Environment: real
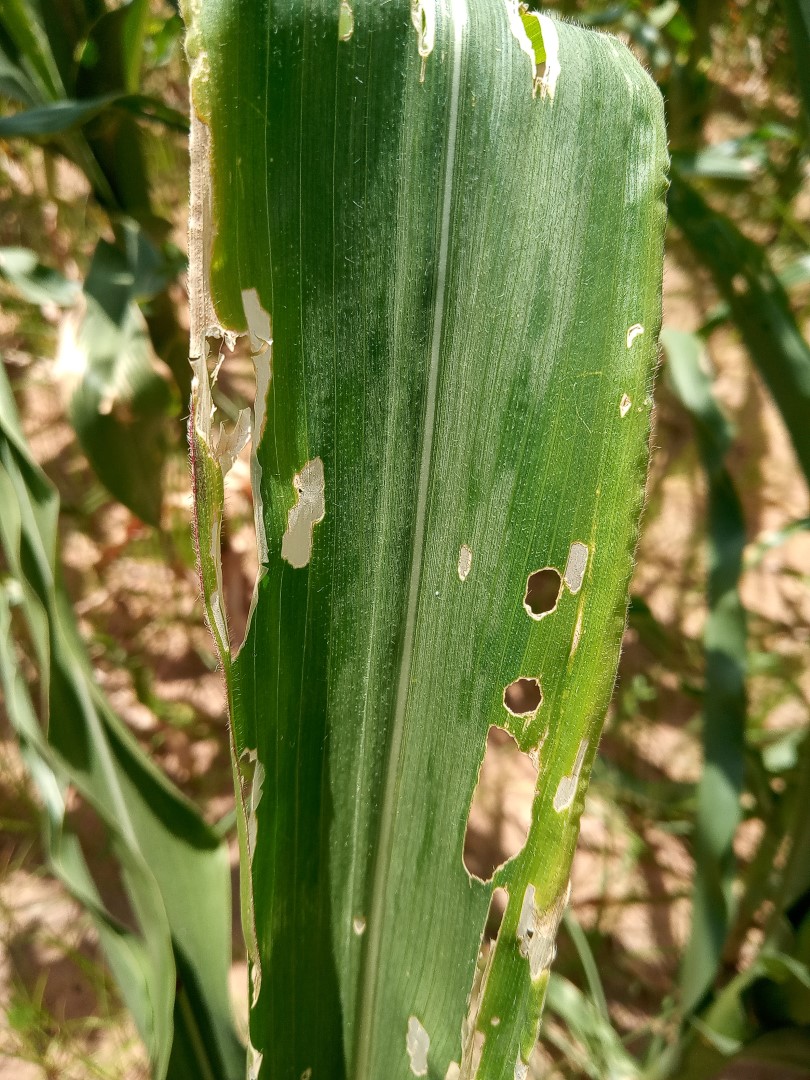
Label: fall_armyworm